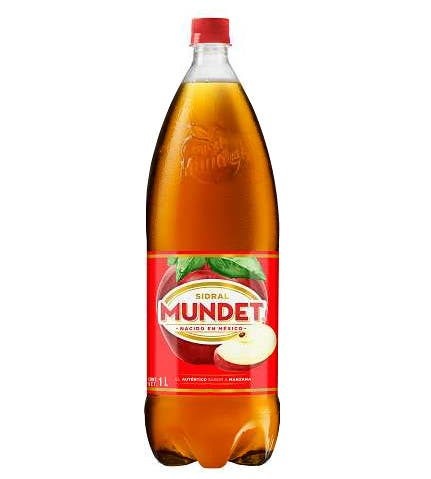
A Sidral Mundet apple flavor soda in a 1-liters plastic bottle